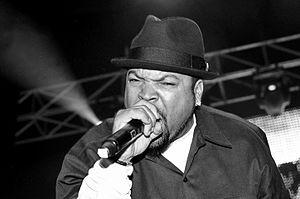
O'Shea Jackson, Sr., dit Ice Cube, né le 15 juin 1969 à South Central en Californie, est un rappeur, acteur, scénariste, réalisateur et producteur de cinéma américain. Il est membre du groupe Niggaz Wit Attitudes puis de la Westside Connection, avant de poursuivre une carrière solo réussie dans la musique et le cinéma. Il lance sa carrière musicale en tant que membre du groupe hip-hop N.W.A duquel il part en décembre 1989. En outre, il est l'un des producteurs des séries télévisées Barbershop, diffusée sur Showtime, et Ma femme, ses enfants et moi qui sont toutes deux fondées sur des films dans lesquels il joue le personnage principal.